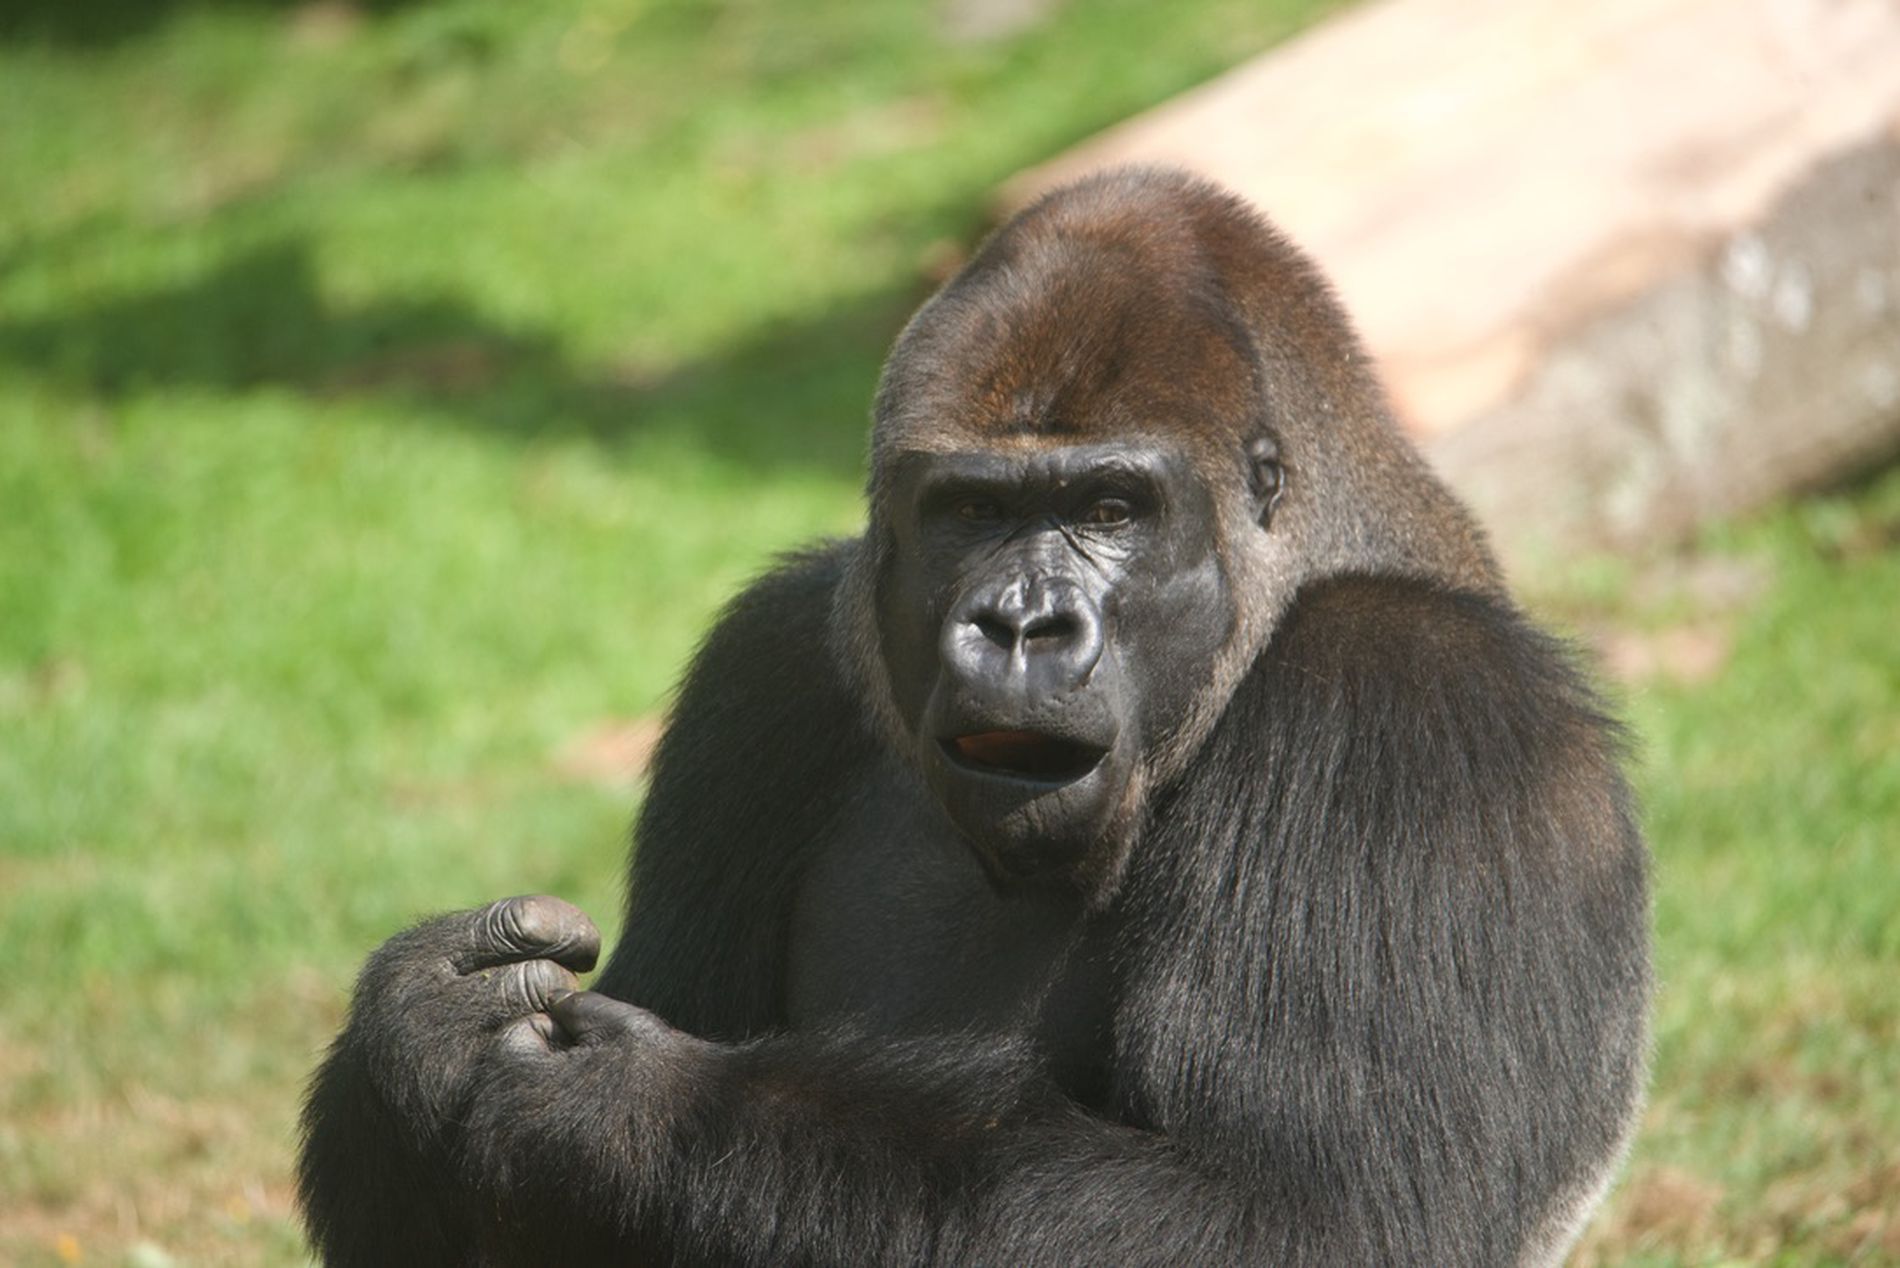
The Calm gorilla
A large gorilla is sitting on the grass, looking straight. Its arms are folded in front of its body. And in the background, there is a blurred grass.
An eye level shot shows the gorilla sitting calmly in a grassy area. The colors are warm, natural, green, brown and a bit of orange may be from sunlight. The mood feels calm and quiet. The gorilla makes the scene feel thoughtful.
Labels: Animal, Ape, Mammal, Wildlife, Monkey, Gorilla, Blurred Background, Rock
Lens: 150.0-600.0 mm f/5.0-6.3, -1495064620006580466
Aperture: F6.3
Exposure: 1/1250 sec
ISO: 1600
Focal length: 600.0 mm